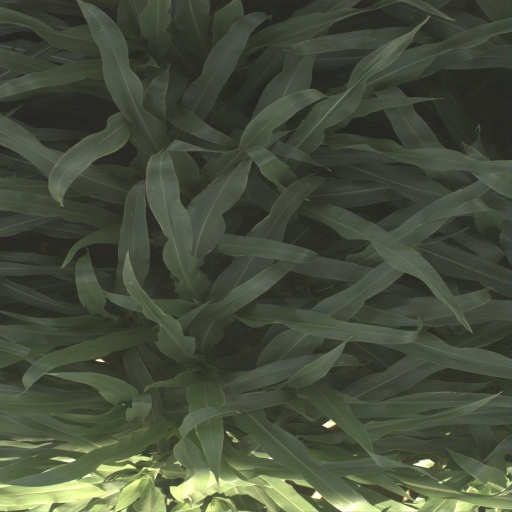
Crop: sorghum